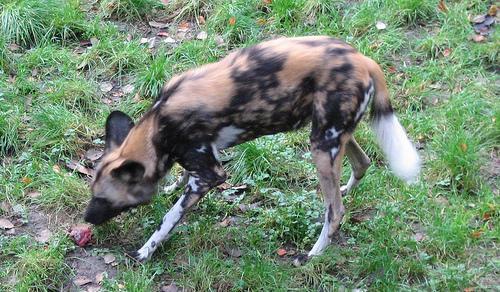
African_hunting_dog